Chen Ming-tong

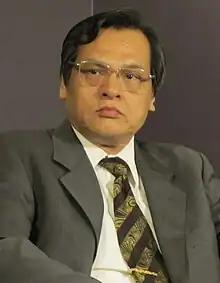
Chen in 2014

Chen Ming-tong (born 25 November 1955) is a Taiwanese political scientist and politician who served as the director-general of the National Security Bureau from 2021 to 2023 and the minister of the Mainland Affairs Council from 2018 to 2021 and 2007 to 2008.